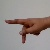
The image shows a hand gesture representing the letter 'P' in Indian Sign Language.